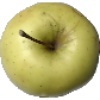
Label: Apple Golden 2